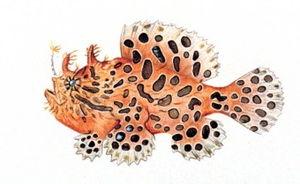
Voici les listes des espèces de poissons de mer et d'eau douce signalées en Guyane. Certaines espèces classées en poissons de mer peuvent se retrouver dans les fleuves ou les marais, mais effectuent une partie de leur cycle en mer.